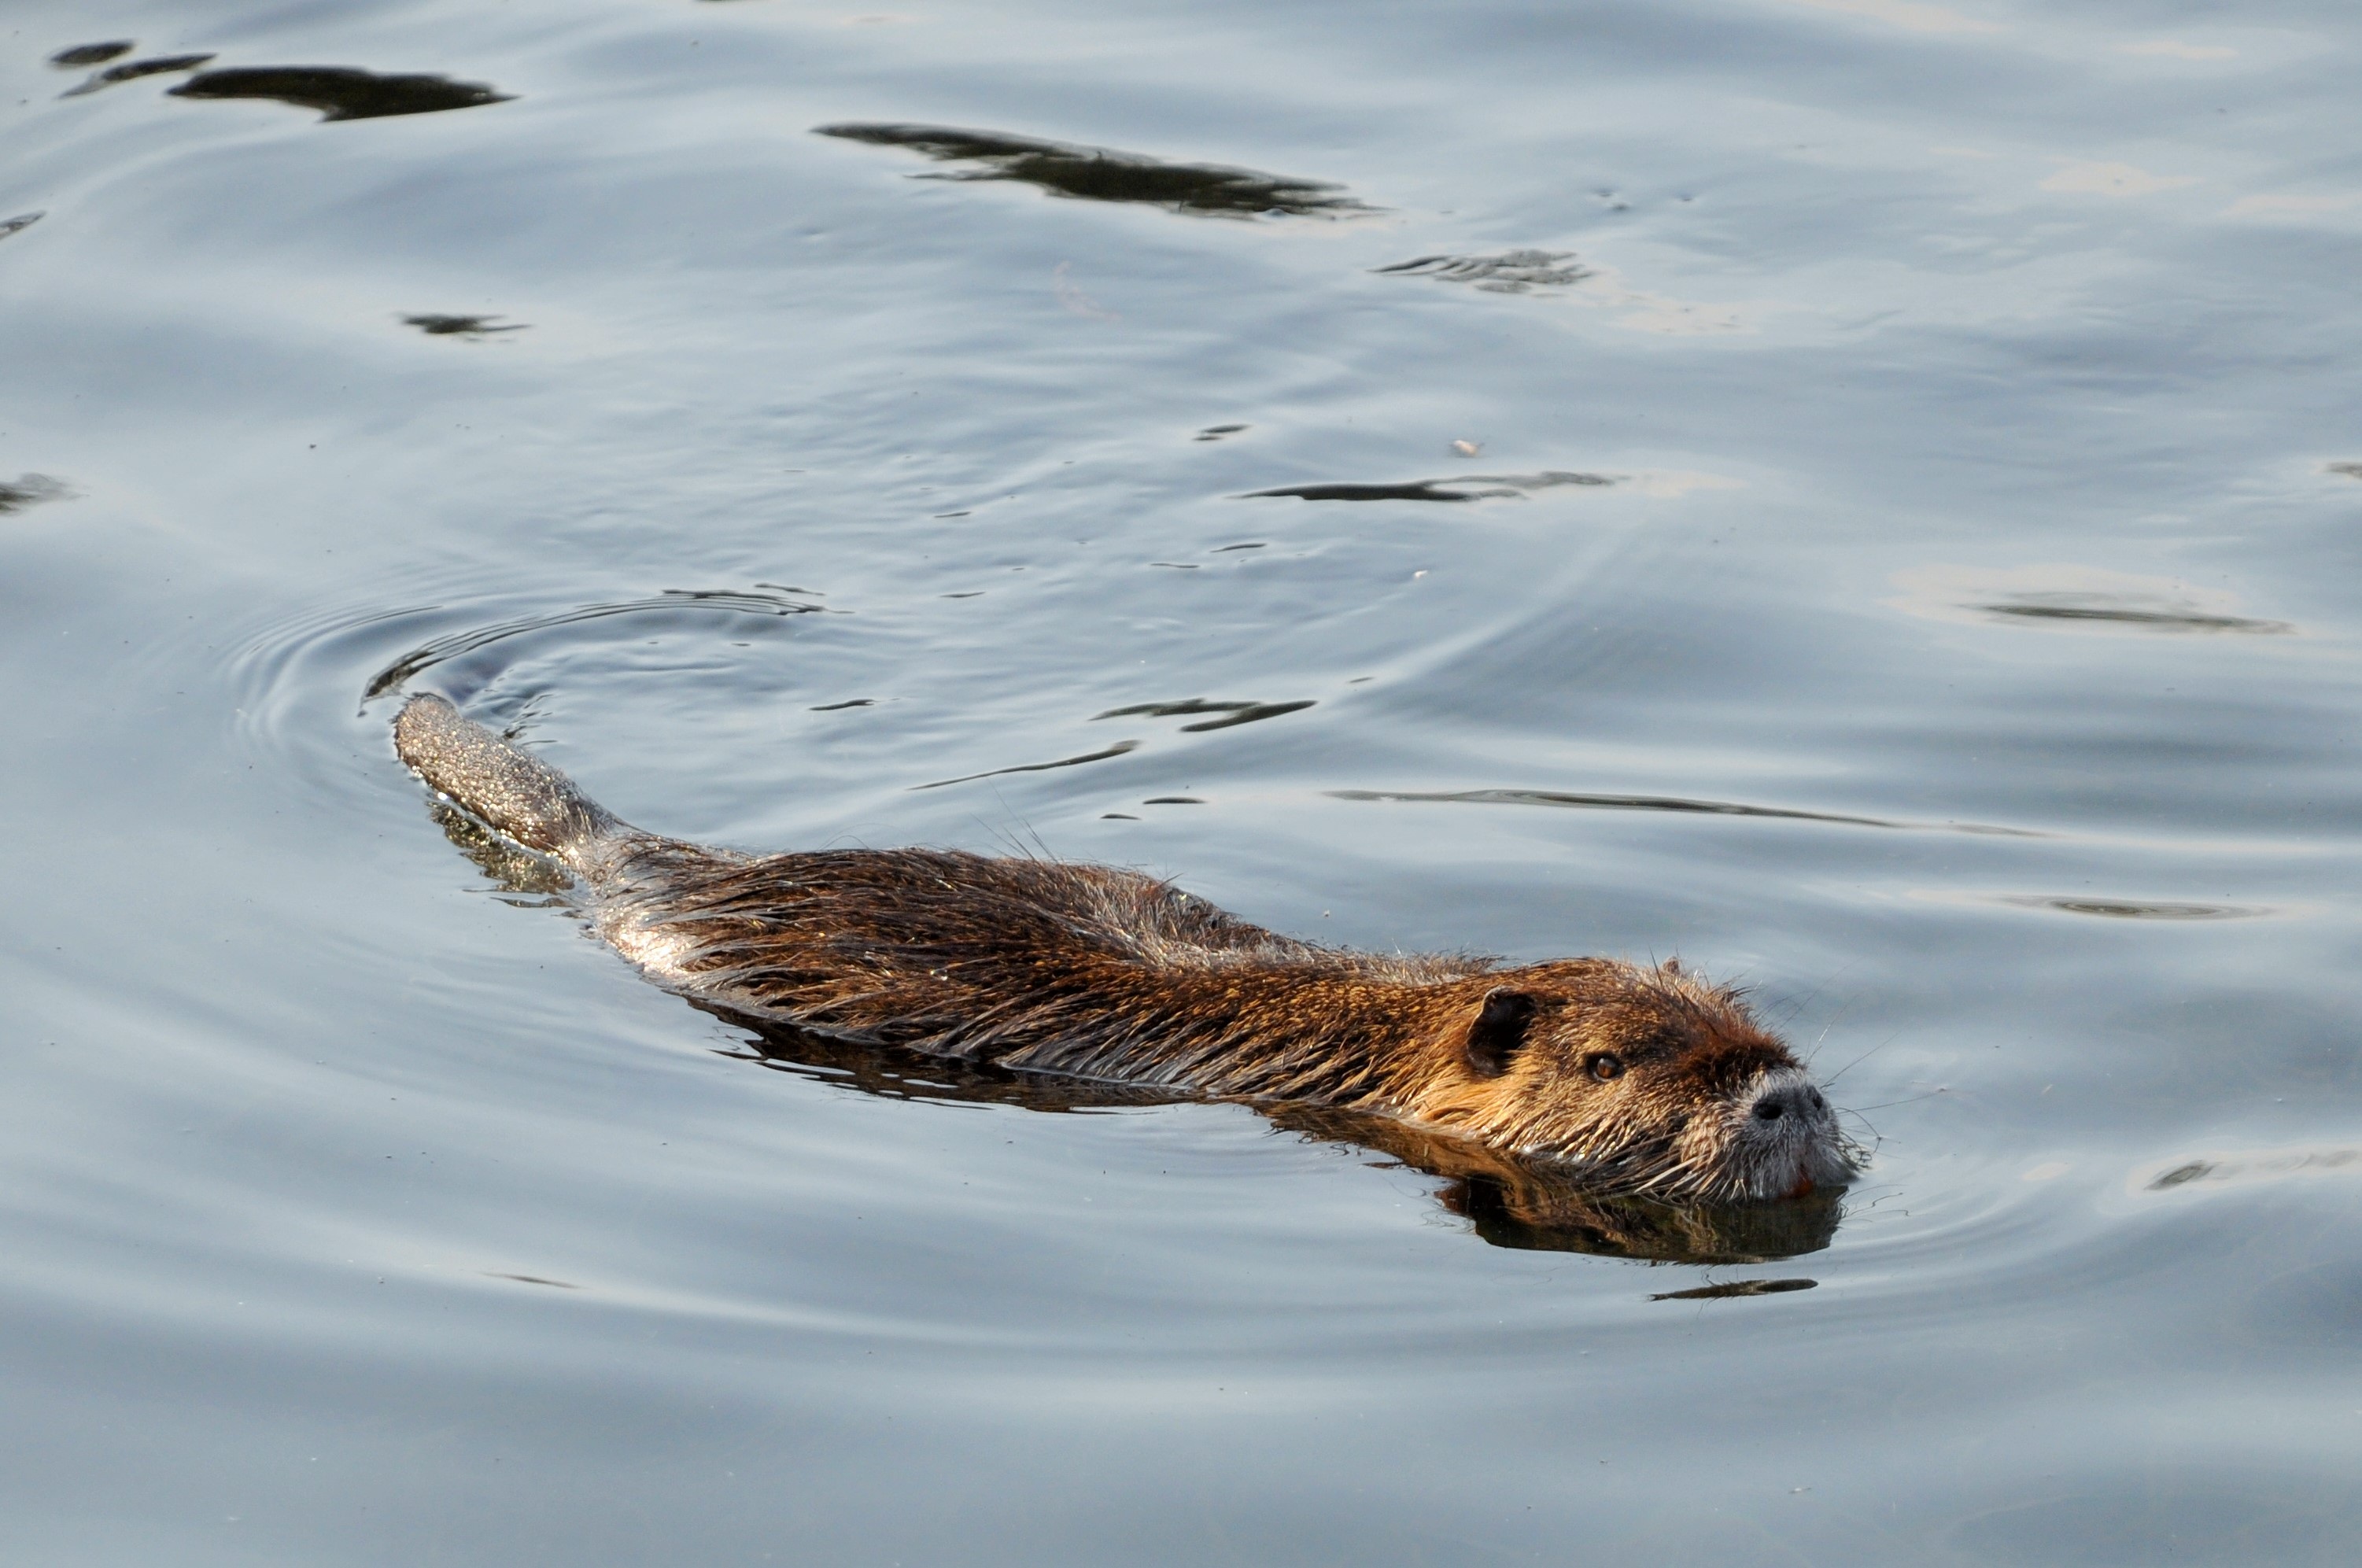
water, nature, animal, river, pond, wildlife, wild, mammal, rodent, fauna, rat, wild animal, animals, vertebrate, beaver, otter, muskrat, nutria, sea otter, mustelidae